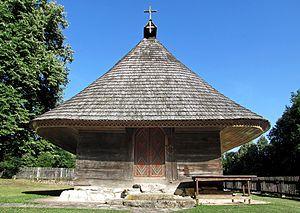
Cet article recense les monuments nationaux situés sur le territoire de la municipalité de Prnjavor en Bosnie-Herzégovine et dans la République serbe de Bosnie. La liste établie par la Commission pour la protection des monuments nationaux compte 2 monuments nationaux inscrits sur la liste principale et 5 monuments inscrits sur une liste provisoire.
L'église Saint-Pierre-et-Saint-Paul est située en Bosnie-Herzégovine, sur le territoire du village de Gornji Palačkovci et dans la municipalité de Prnjavor. Cette église en bois, construite en 1843, est inscrite sur la liste des monuments nationaux de Bosnie-Herzégovine.
Gornji Palačkovci est un village de Bosnie-Herzégovine. Il est situé dans la municipalité de Prnjavor et dans la République serbe de Bosnie. Selon les premiers résultats du recensement bosnien de 2013, il compte 888 habitants.